Karl von Ditmar

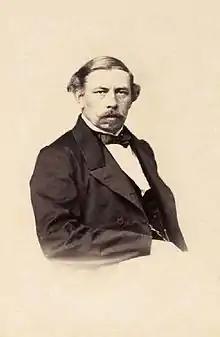

Karl Bernhard Woldemar Ferdinand von Ditmar (sometimes "Carl von Ditmar") ( in Vändra – in Tartu) was a Baltic German geologist and explorer, who travelled in and contributed to the scientific understanding of Kamchatka.